Schellingwoude

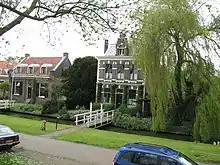
The village's historical centre

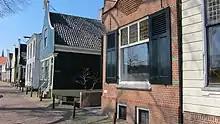
Schellingwouderdijk

In order to stop the land loss caused by the Zuiderzee, farmers began around 1200 to build the Waterlandse Zeedijk. On this dike, the village Schellingwoude was founded. Sources of income were farming and fishing. During the 14th century, trade began to flourish, and took on greater importance in the 16th century, owing to the growth in shipping in this part of Holland. Competition with Amsterdam was enormous, however, so commerce around shipping declined. In those days Schellingwoude was a village of distinction. For the surrounding villages, the administration of justice took place in Schellingwoude.